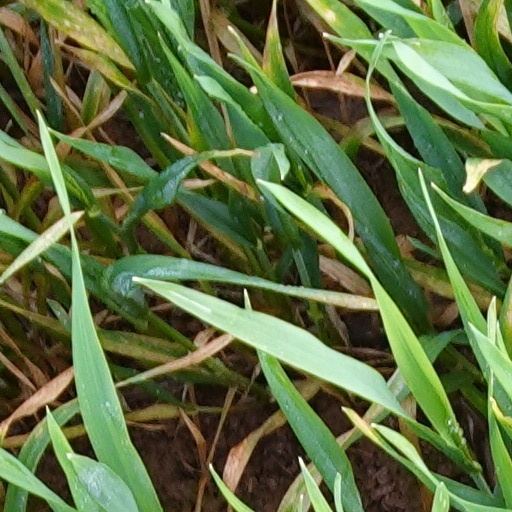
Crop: wheat